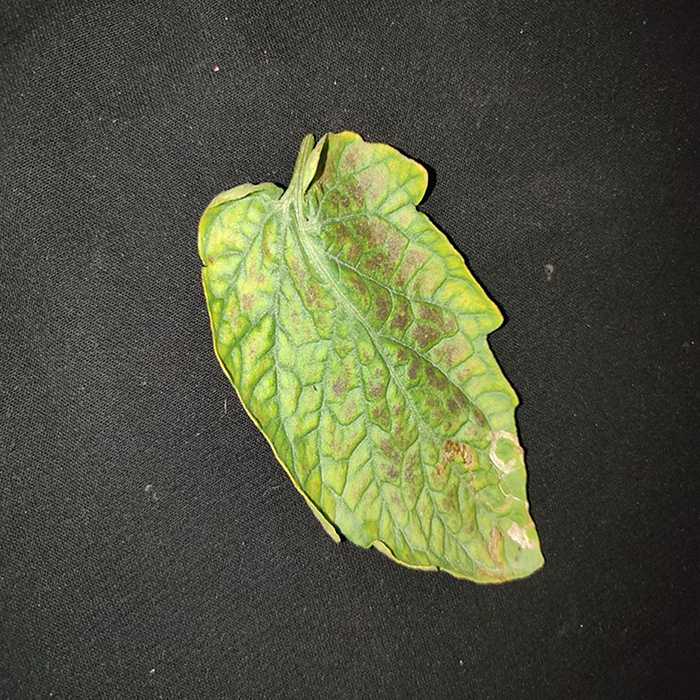
Plant: Tomato
Label: Tomato spotted wilt